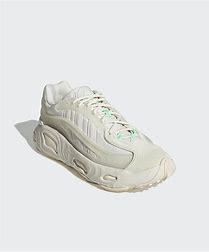
Brand: Adidas
Model: Oznova